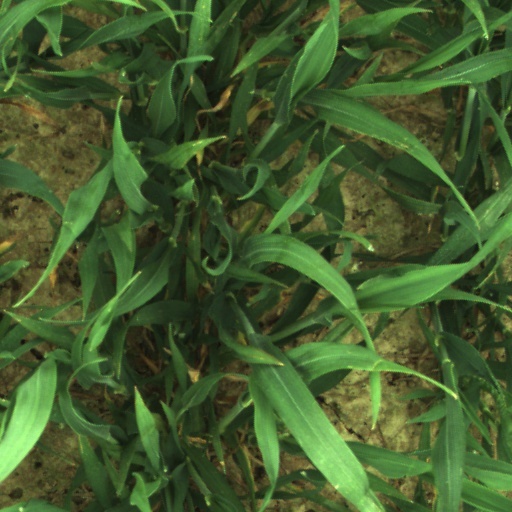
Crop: wheat